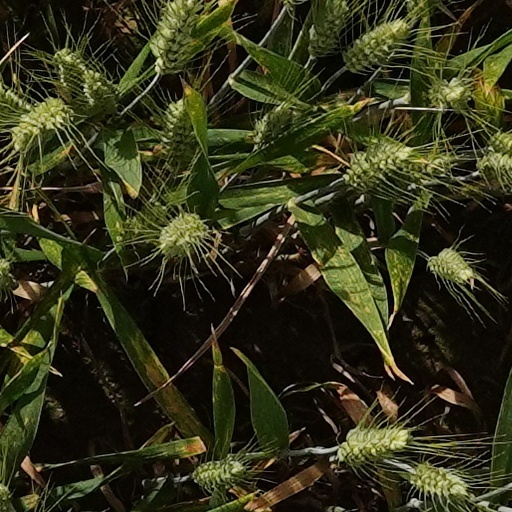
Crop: wheat